Dens Park

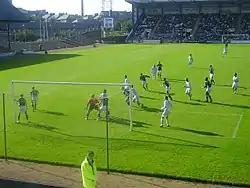
Dundee F.C. playing St Johnstone F.C. at Dens Park during the 2006–07 season

Following Dundee's promotion to the newly-founded Scottish Premier League in 1998, Dens Park had to be redeveloped to meet SPL seating capacity rules. Existing concrete terraces on the eastern and western ends of the ground were removed and two 3,000-seat stands were built in a record time of 82 days for the start of the 1998–99 season. The near-identical single-tier stands were named to honour Bobby Cox and Bob Shankly; the former usually houses home supporters while the latter houses the away fans. A new club shop and ticket office were also built. Undersoil heating was installed in 2005. Dens Park was named best pitch in the First Division in 2008.